Sailor's Guide

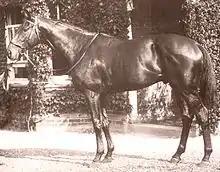
Pharos the grandsire of Sailor's Guide.

Sailor's Guide was an outstanding Thoroughbred racehorse that was conceived in England and foaled in Australia. He is notable in that he won races in the United States, Canada, and a number of principal Australian races, and was a high stakes earner.